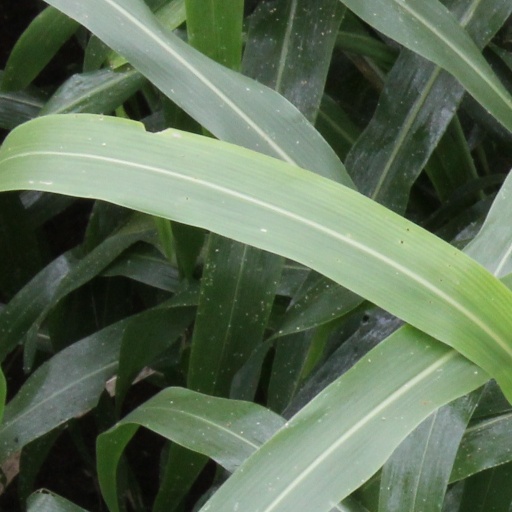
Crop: sorghum